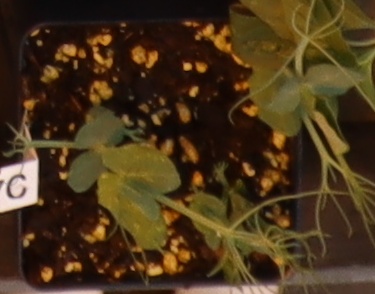
Label: Field Pea